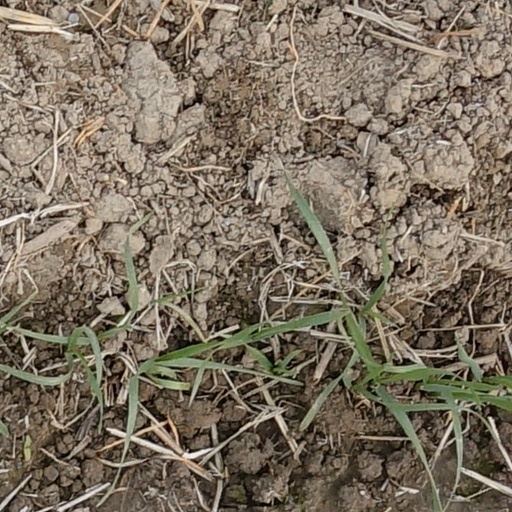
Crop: wheat